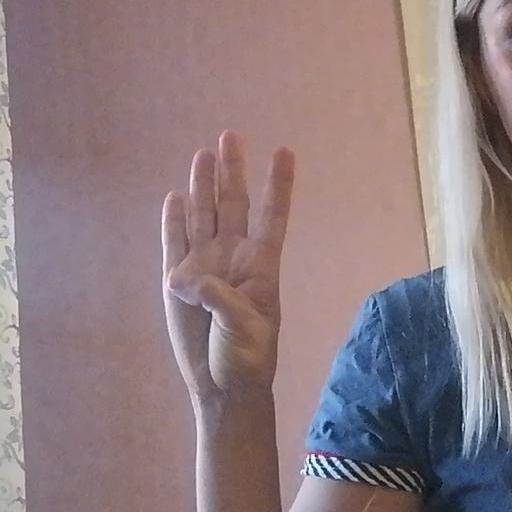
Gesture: four